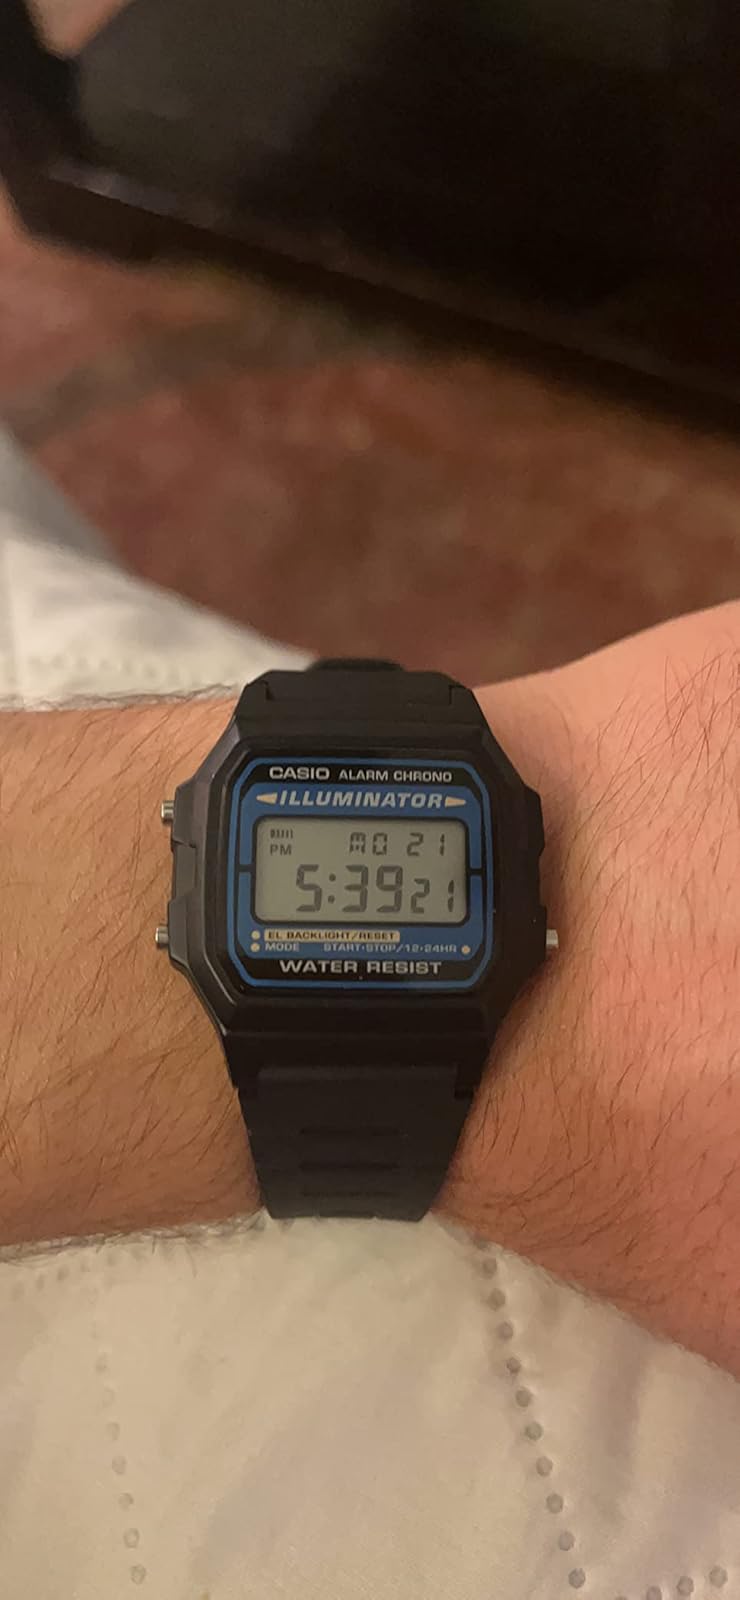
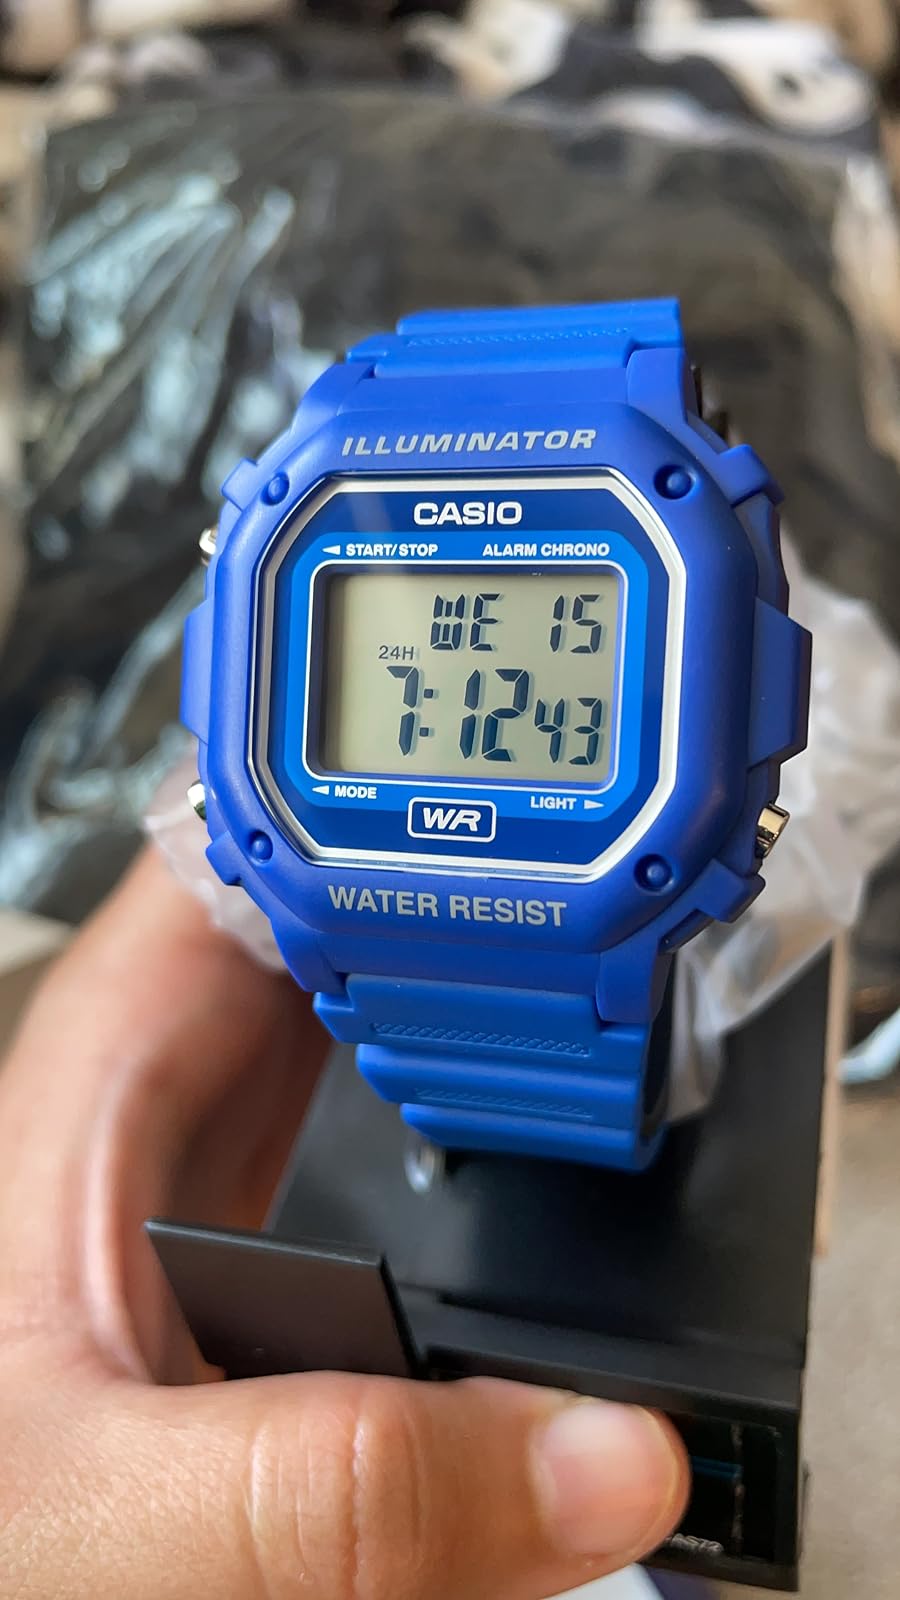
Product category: accessories_watch
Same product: no